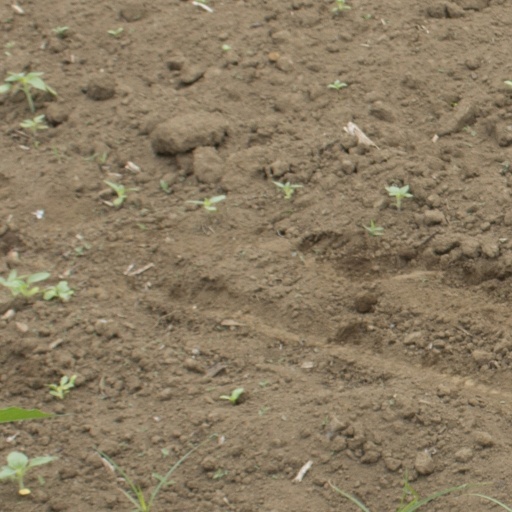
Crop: Jerusalem artichoke